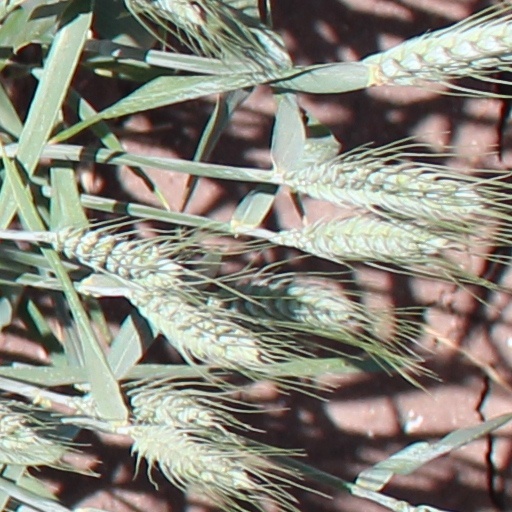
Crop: wheat